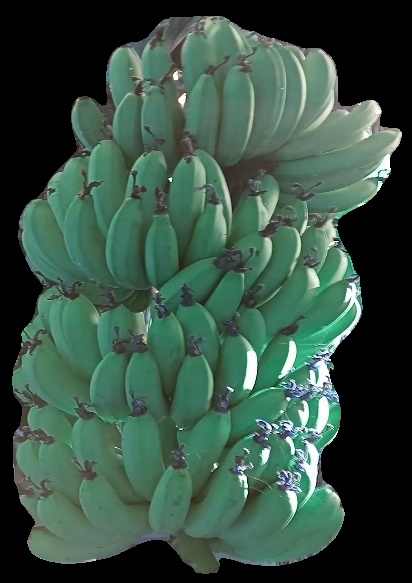
Variety: pachbale
Grade: grade1